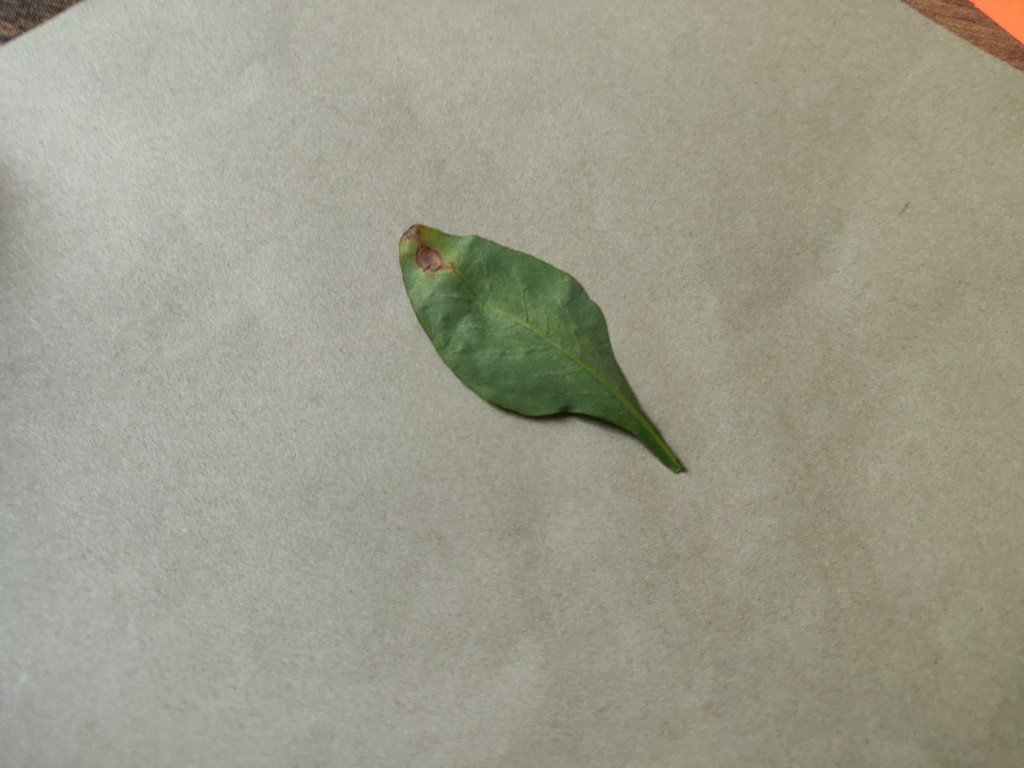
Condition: Unhealthy
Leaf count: single
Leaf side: back